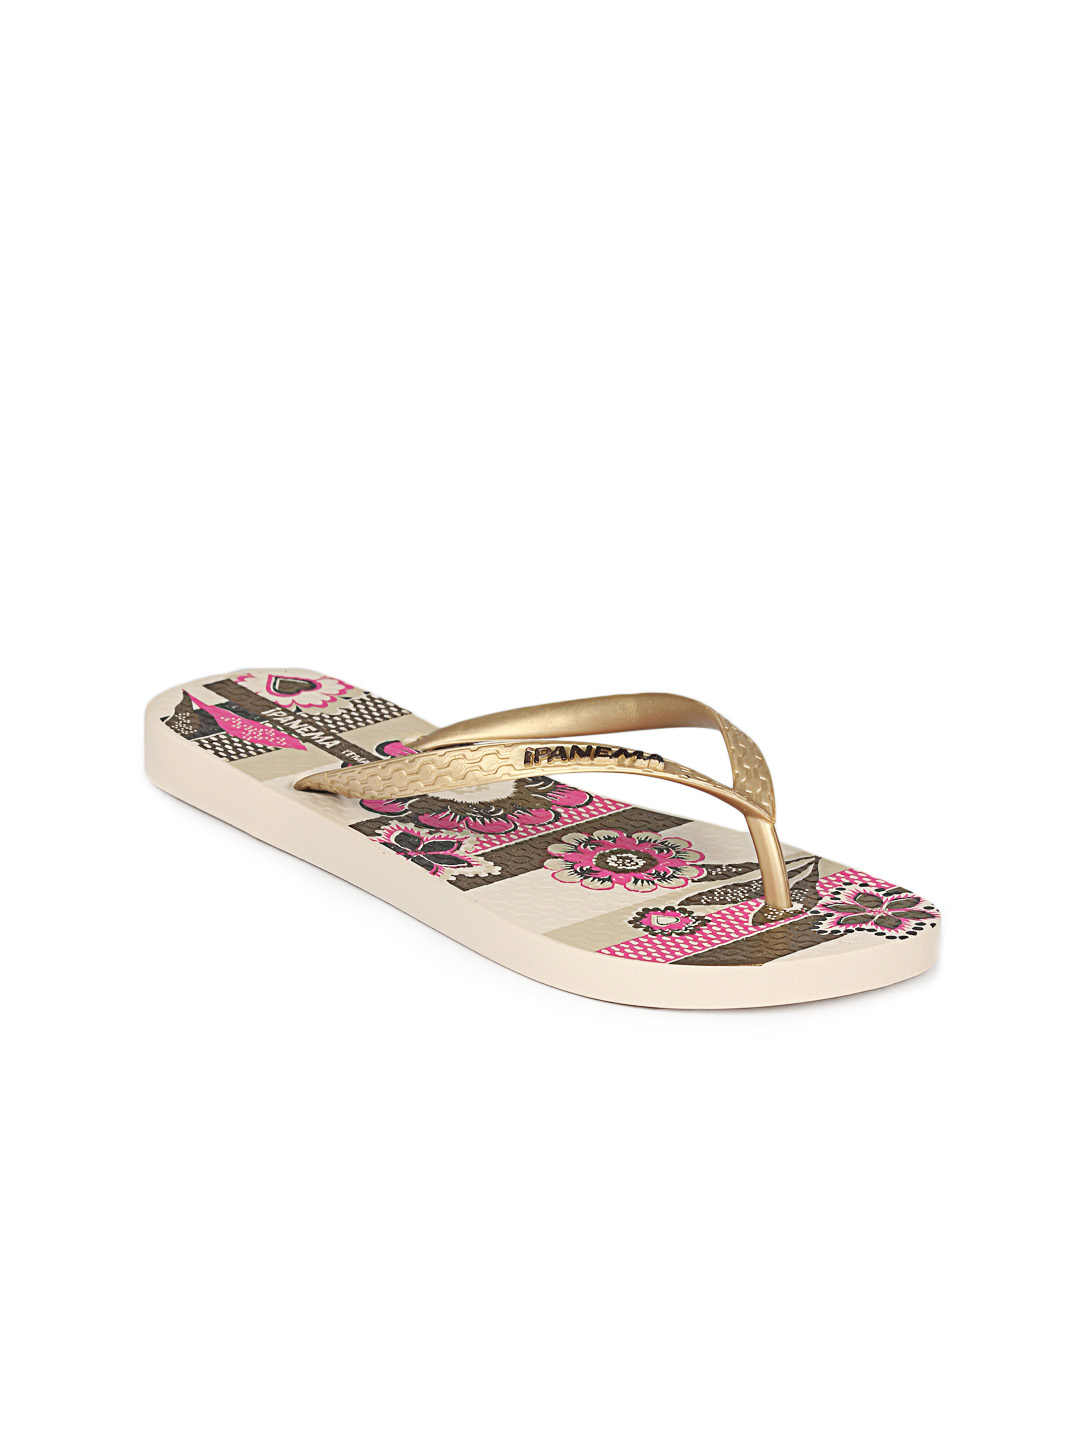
iPanema Women Gold Flip Flops
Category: Footwear / Flip Flops / Flip Flops
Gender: Women
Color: Gold
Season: Winter 2012
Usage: Casual